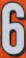
Number: 6